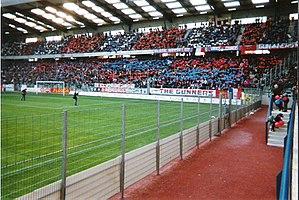
kpo caennais lors du match Caen - Toulouse saison 95/96
Les supporters du Stade Malherbe Caen encouragent et soutiennent le club de football français du Stade Malherbe Caen. Ce club étant un des principaux clubs de football de Normandie, les supporters du club sont originaires de toute la région.